Hurricane Dean

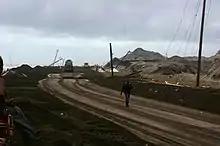
Heavy machinery clearing sand off the road to Norman Manley International Airport, Kingston, Jamaica, after it was buried by Hurricane Dean

On August 24, Jamaican Prime Minister Portia Simpson-Miller announced that her government would provide JA$225 million (US$3.2 million) in emergency assistance to the country's agriculture sector. This aid was targeted at the country's hardest-hit parishes. She also announced a JA$500 million (US$7.1 million) programme to provide grants and low-interest loans for emergency housing repairs. Temporary tarpaulins were also provided to patch roofs at no cost.